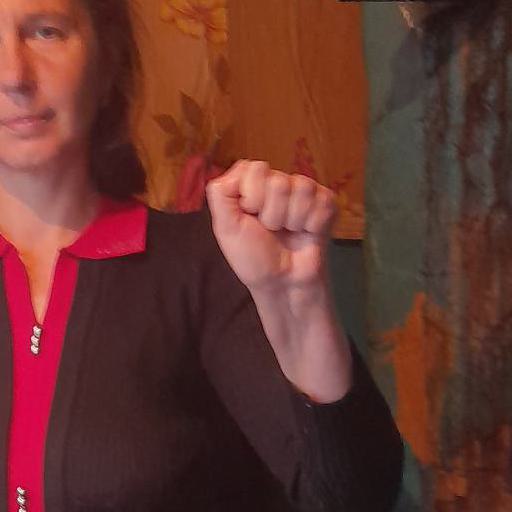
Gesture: fist